Cascade impactor

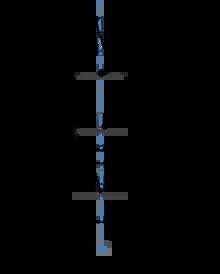
Diagram of the apparatus

A cascade impactor measures the reach range of a particulate substance as it moves through an opening with the use of aerosol. Cascade impactors are strictly measurement-related devices. In addition to measuring the range of substances moved through an opening by aerosol, the impactor can also be used to determine the particle size of the distributed substance. A cascade impactor collects its samples in a graduated manner. This allows the user to identify the sizes of the substance particles as the particles are distributed from the propellant aerosol source. When the aerosol substance is distributed into the cascade impactor, the substance enters a series of discs designed to collect solids and different particulate matter. The substance is thus collected as it passes through the disc series. Each disc is set in sequence with both the prior and the previous disc. The size of the discs is graduated as well, to properly determine the size of the particulate matter at each stage of the impactor.